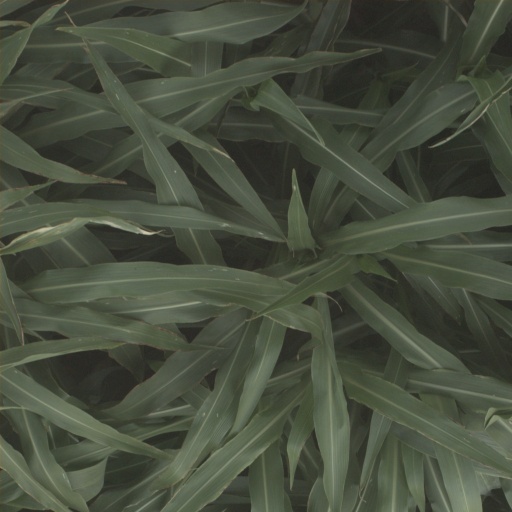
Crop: sorghum